Tasmania cricket team

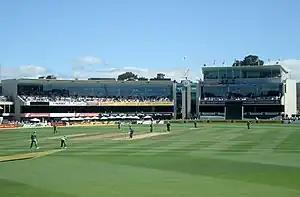
Bellerive Oval is Tasmania's current home ground.

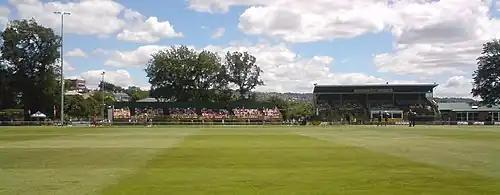
NTCA Ground

Tasmania have traditionally played cricket both in the state capital Hobart, and Launceston which is the largest city in the north of the state. Cricket was first played on open ground in Hobart, but soon dedicated fields began to be laid out. One such field was the TCA Ground on the Queens Domain. Although it wasn't officially opened until 1880, cricket had been played on the site prior to this. From the 1880s however, it became home to both the Tasmanian Cricket Association and the state's first-class side. To ensure equal access to the population in the north, Tasmania would often also play home matches at the NTCA Ground in Launceston, which had also hosted the first-ever first-class match in Australia, between Tasmania and Victoria in 1851.